Pahalman Singh Swar

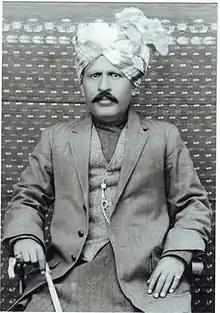

Pahalman Singh Swar was a Nepalese dramatist. He is best known for his play called "Atal Bahadur" which was published in 1905.